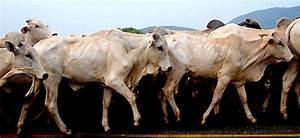
cow